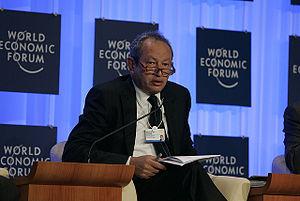
Naguib Sawiris, fils d'Onsi Sawiris et frère aîné de Samih Sawiris et de Nassef Sawiris, est un milliardaire et homme d'affaires égyptien, né le 15 juin 1954.